The Laughing Policeman (song)

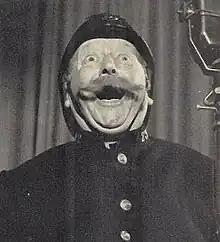
Publicity image of Charles Penrose for "The Laughing Policeman"

Charles Penrose used the melody of "The Laughing Song" as well as the same hook of using laughter in the chorus, but changed the lyrics to be about a policeman, recording it under the title of "The Laughing Policeman". The composition of the song is, however, credited entirely to Billie Grey, a pseudonym of Penrose's second wife Mabel. It is thought that the character of the Laughing Policeman was inspired by real-life police officer PC John 'Tubby' Stephens, a popular figure in Leicester.